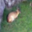
Label: deer